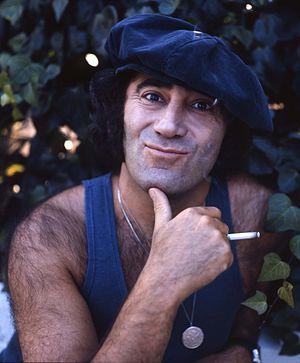
Lionel Bart, né le 1ᵉʳ août 1930 à Stepney et mort le 3 avril 1999 à Hammersmith, est un compositeur et parolier britannique connu pour sa comédie musicale Oliver!. Il a reçu un Tony Award et neuf Ivor Novello Award.